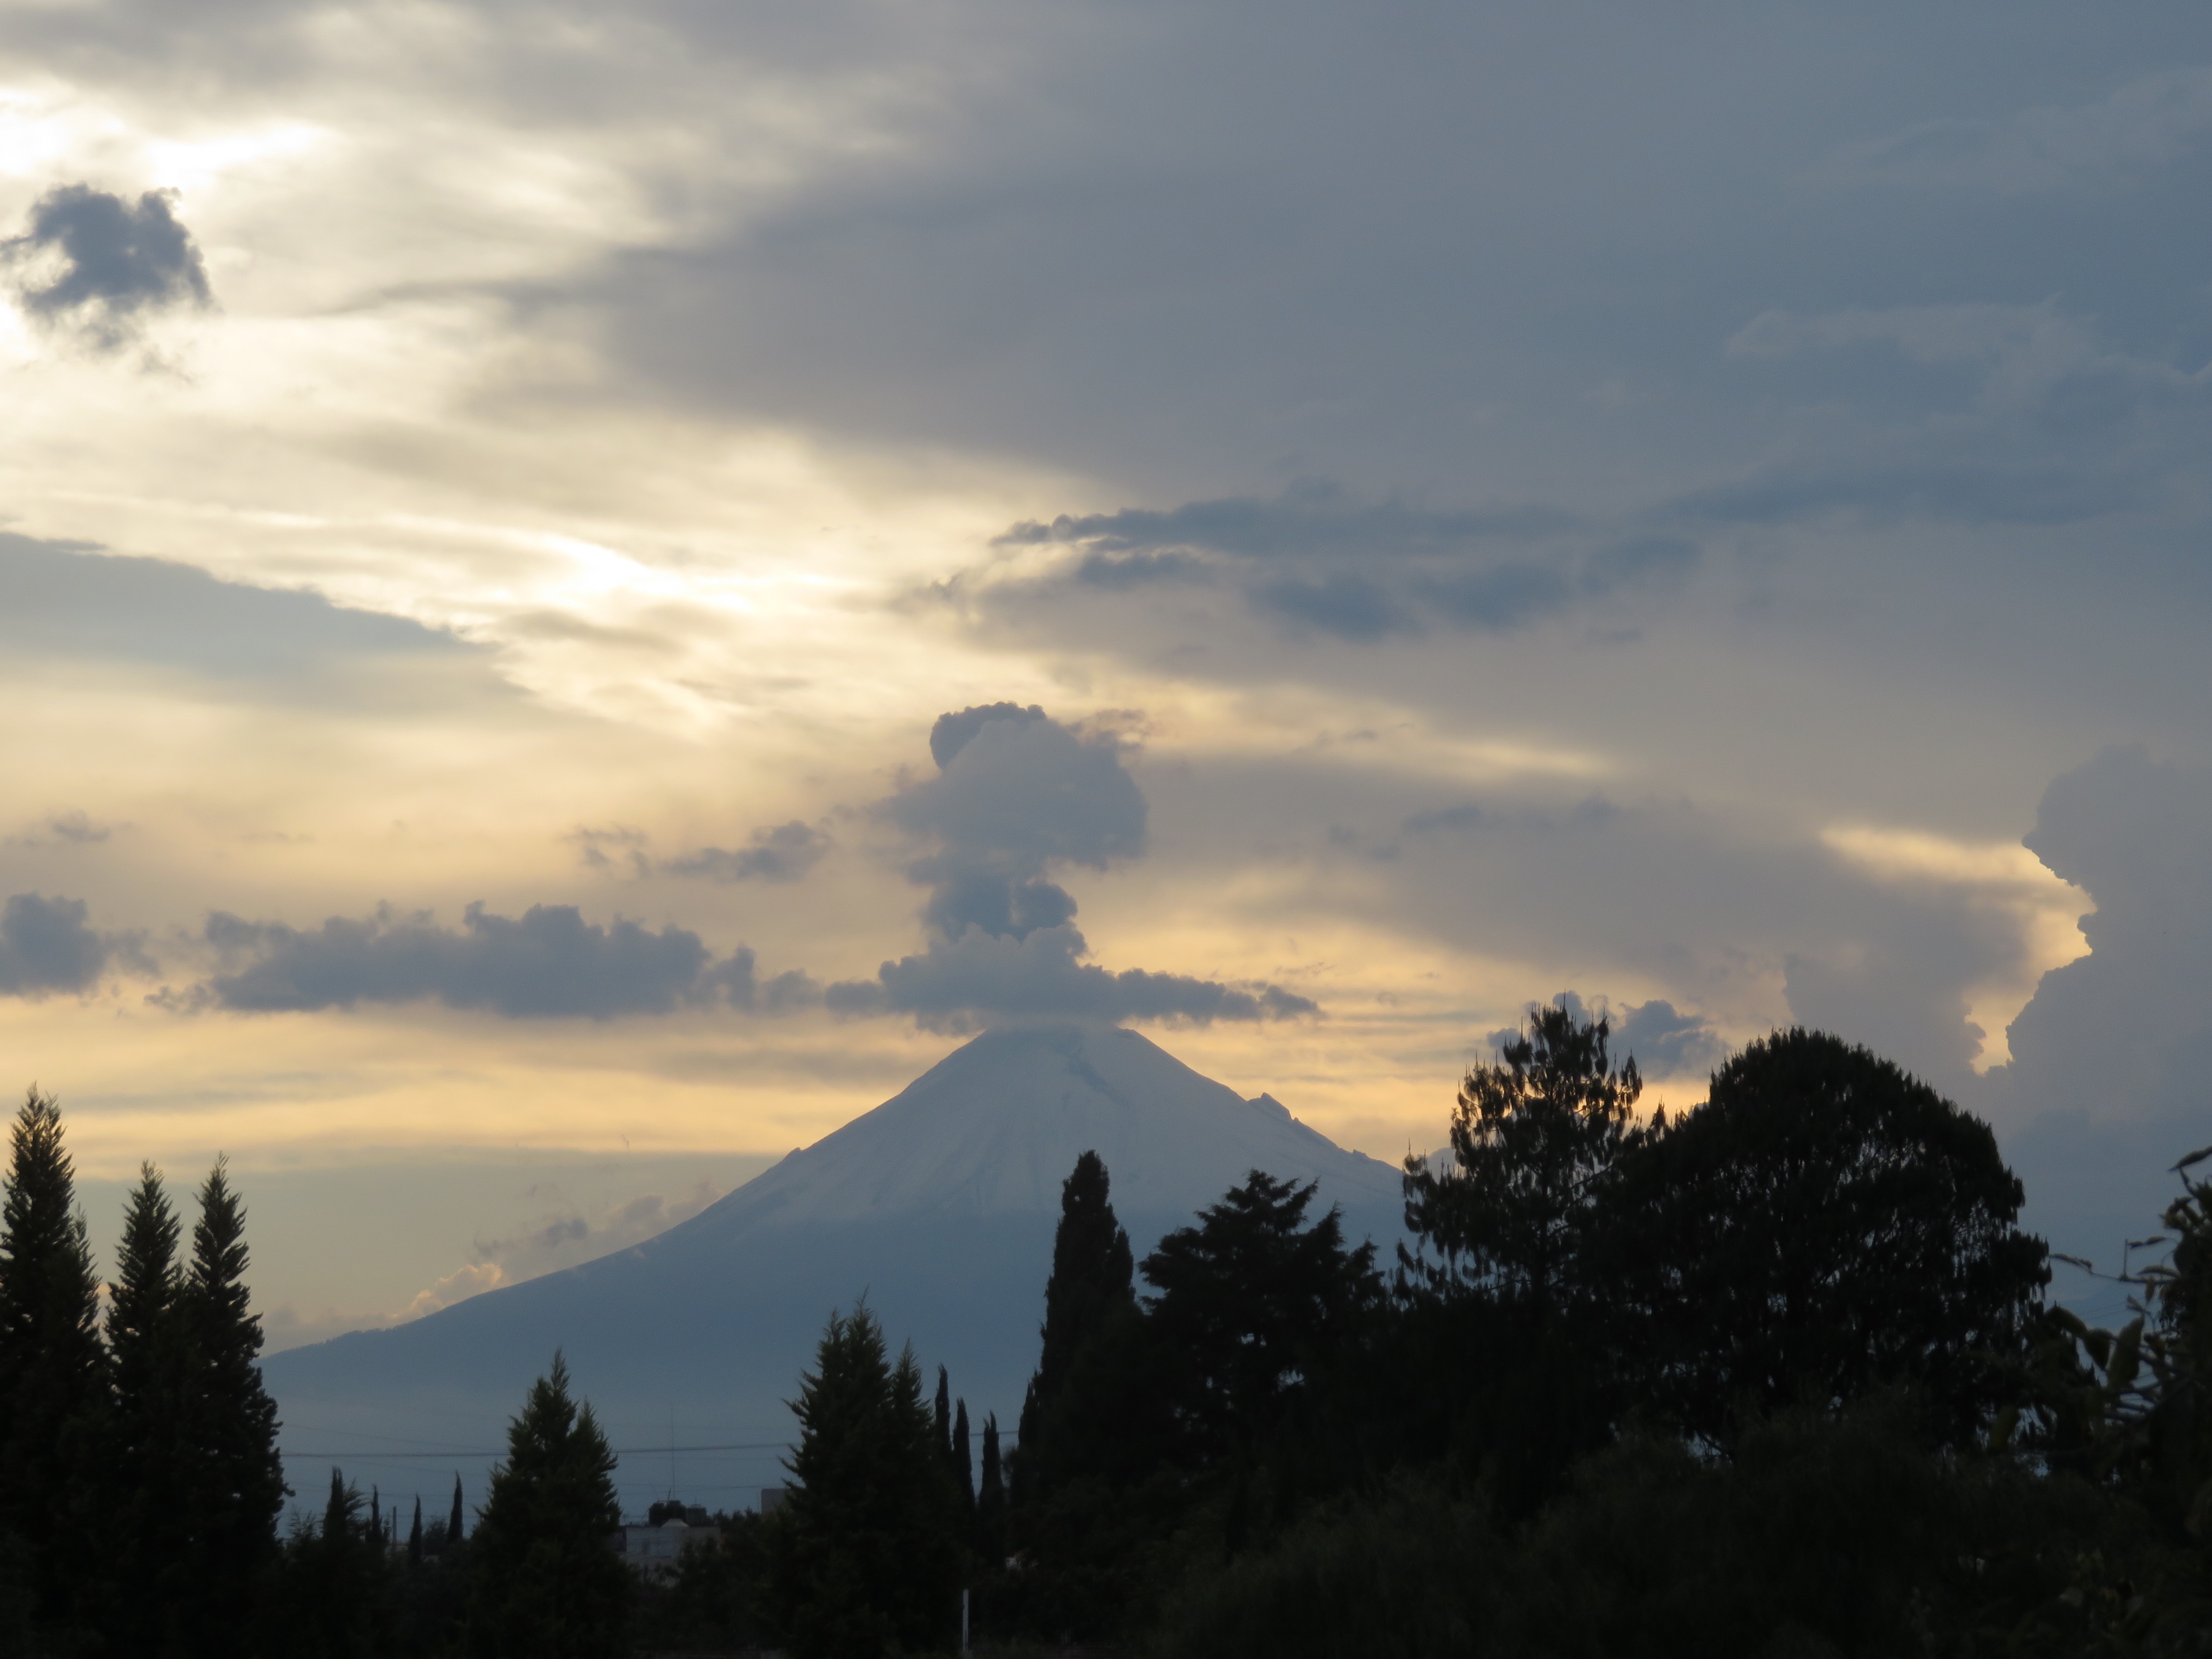
tree, nature, horizon, mountain, cloud, sky, sun, sunrise, sunset, sunlight, morning, hill, dawn, atmosphere, dusk, evening, weather, meteorological phenomenon, atmospheric phenomenon, mountainous landforms